Fasting girl

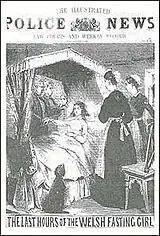
Sarah Jacob.

A case that led to a death and arrests was that of Sarah Jacob (May 12, 1857 – December 17, 1869), the "Welsh fasting girl", who claimed not to have eaten any food at all after the age of ten. A local vicar, initially skeptical, became convinced that the case was authentic and Jacob enjoyed a long period of publicity, during which she received numerous gifts and donations from people who believed she was miraculous.